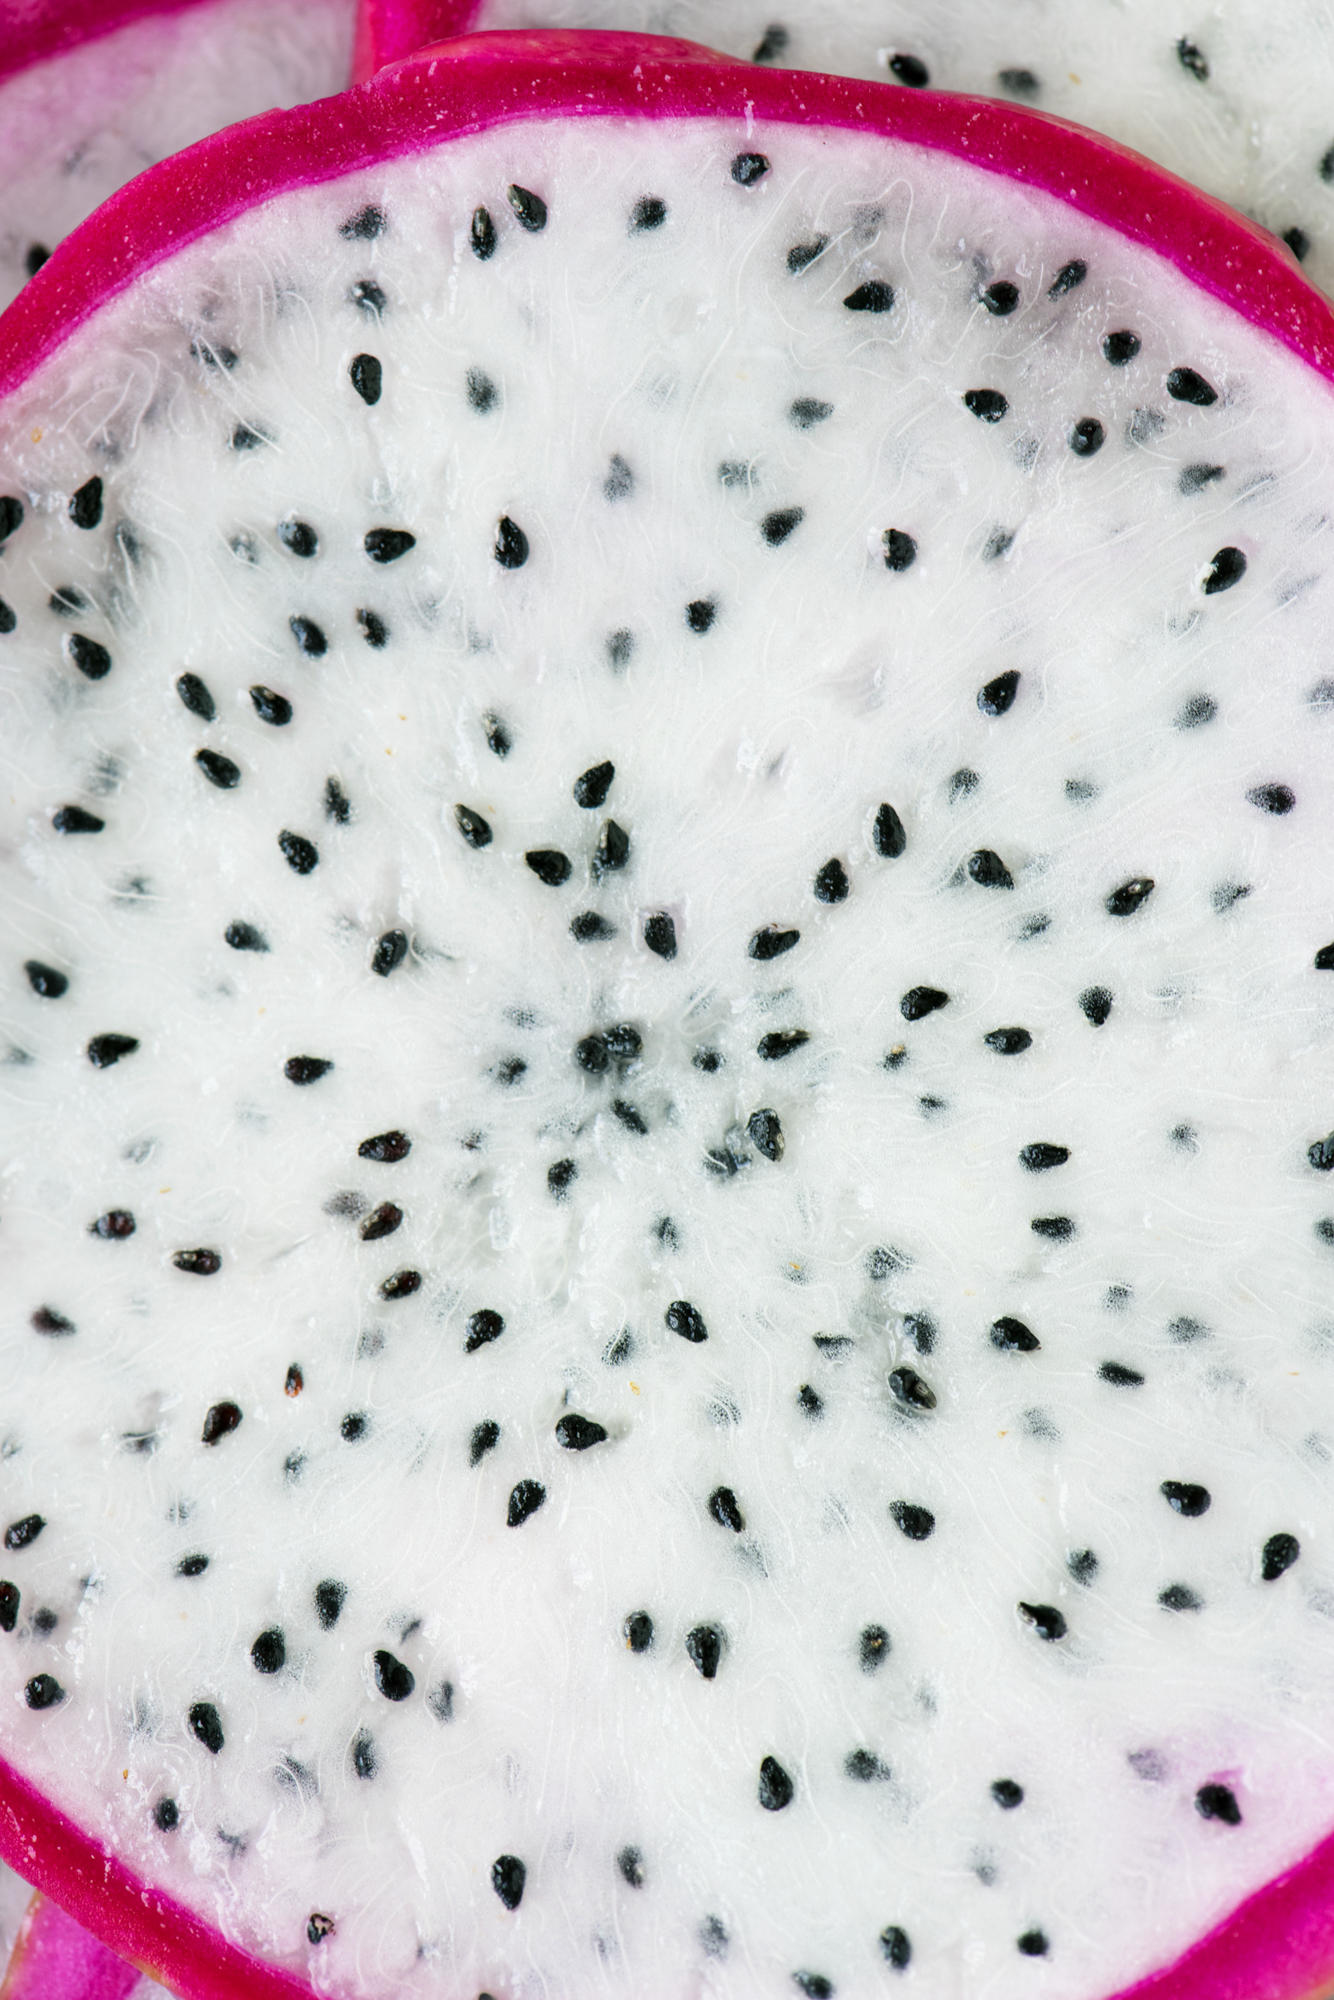
asia, asian, background, cactus, closeup, delicious, dessert, detox, diet, dragon fruit, dragonfruit, eat, edible, energy, exotic, food, fresh, freshness, fruit, health, healthy, ingredient, juicy, macro, natural, nutrition, nutritious, organic, pattern, raw, refreshment, ripe, season, seasonal, slice, summer, sweet, taste, tasty, texture, textured, thai, thailand, tropical, vitamin, wallpaper, yummy, produce